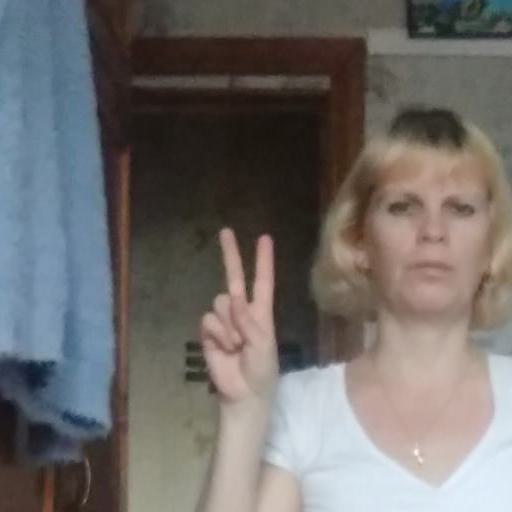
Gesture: peace